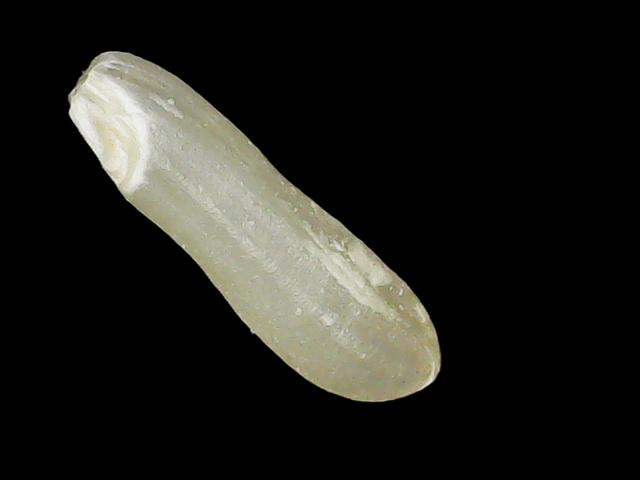
Rice variety: Binadhan14